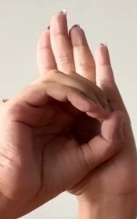
ASL sign: 0